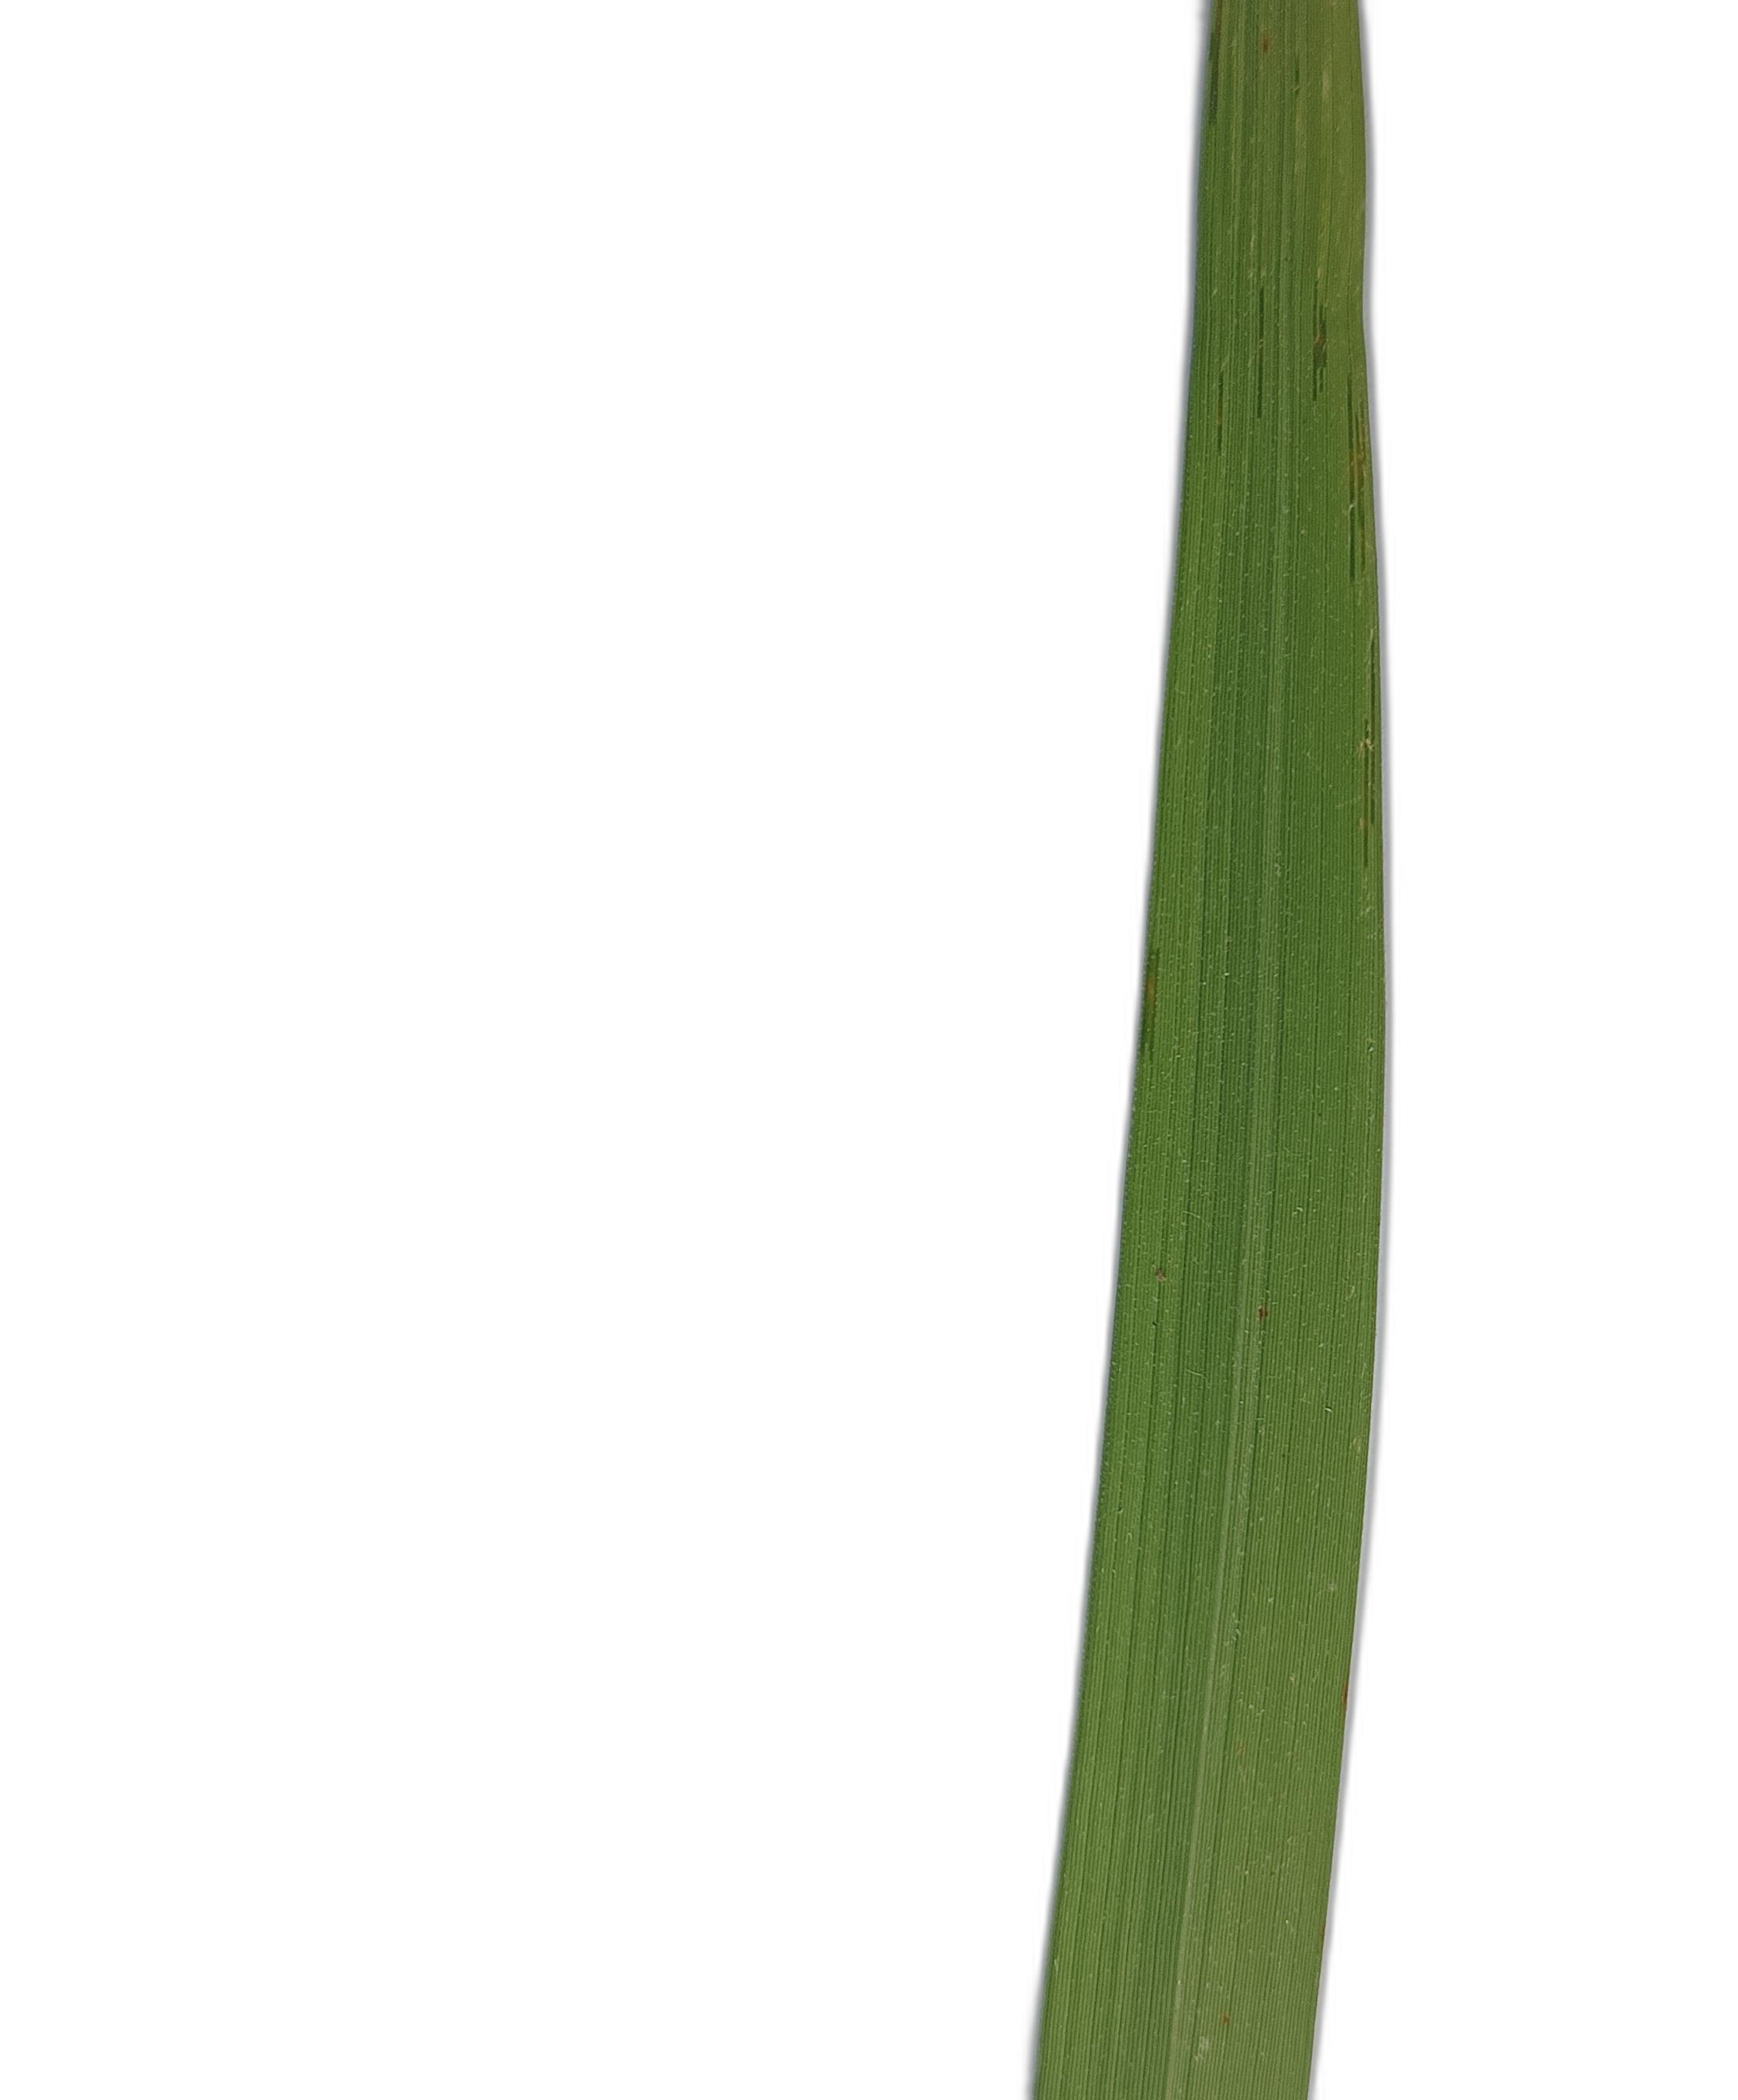
Label: Healthy